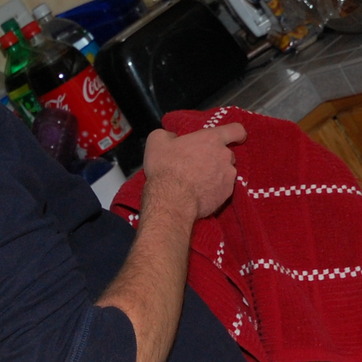
Material: skin